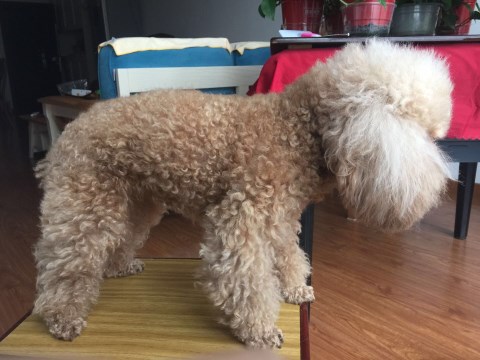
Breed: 7449-n000128-teddy